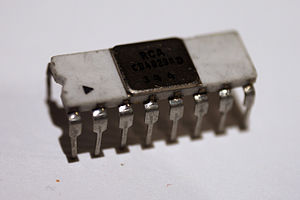
4000-serien
En meget tidlig CD4029 tæller IC, framstillet af RCA. ICens mikrochip er indpakket i keramik.
4000-serien er en familie af industri standard integrerede kredsløb som implementerer forskellige typer af logiske funktioner ved at anvende CMOS-teknologi - og som stadig anvendes i dag.